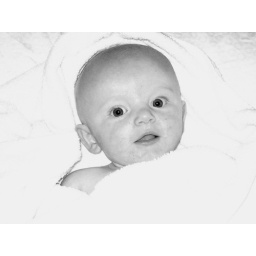
Miles in a towel, in black and white